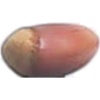
Label: Hazelnut 1